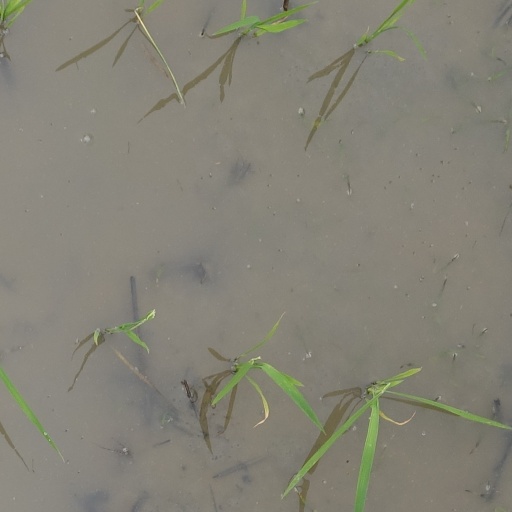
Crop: rice